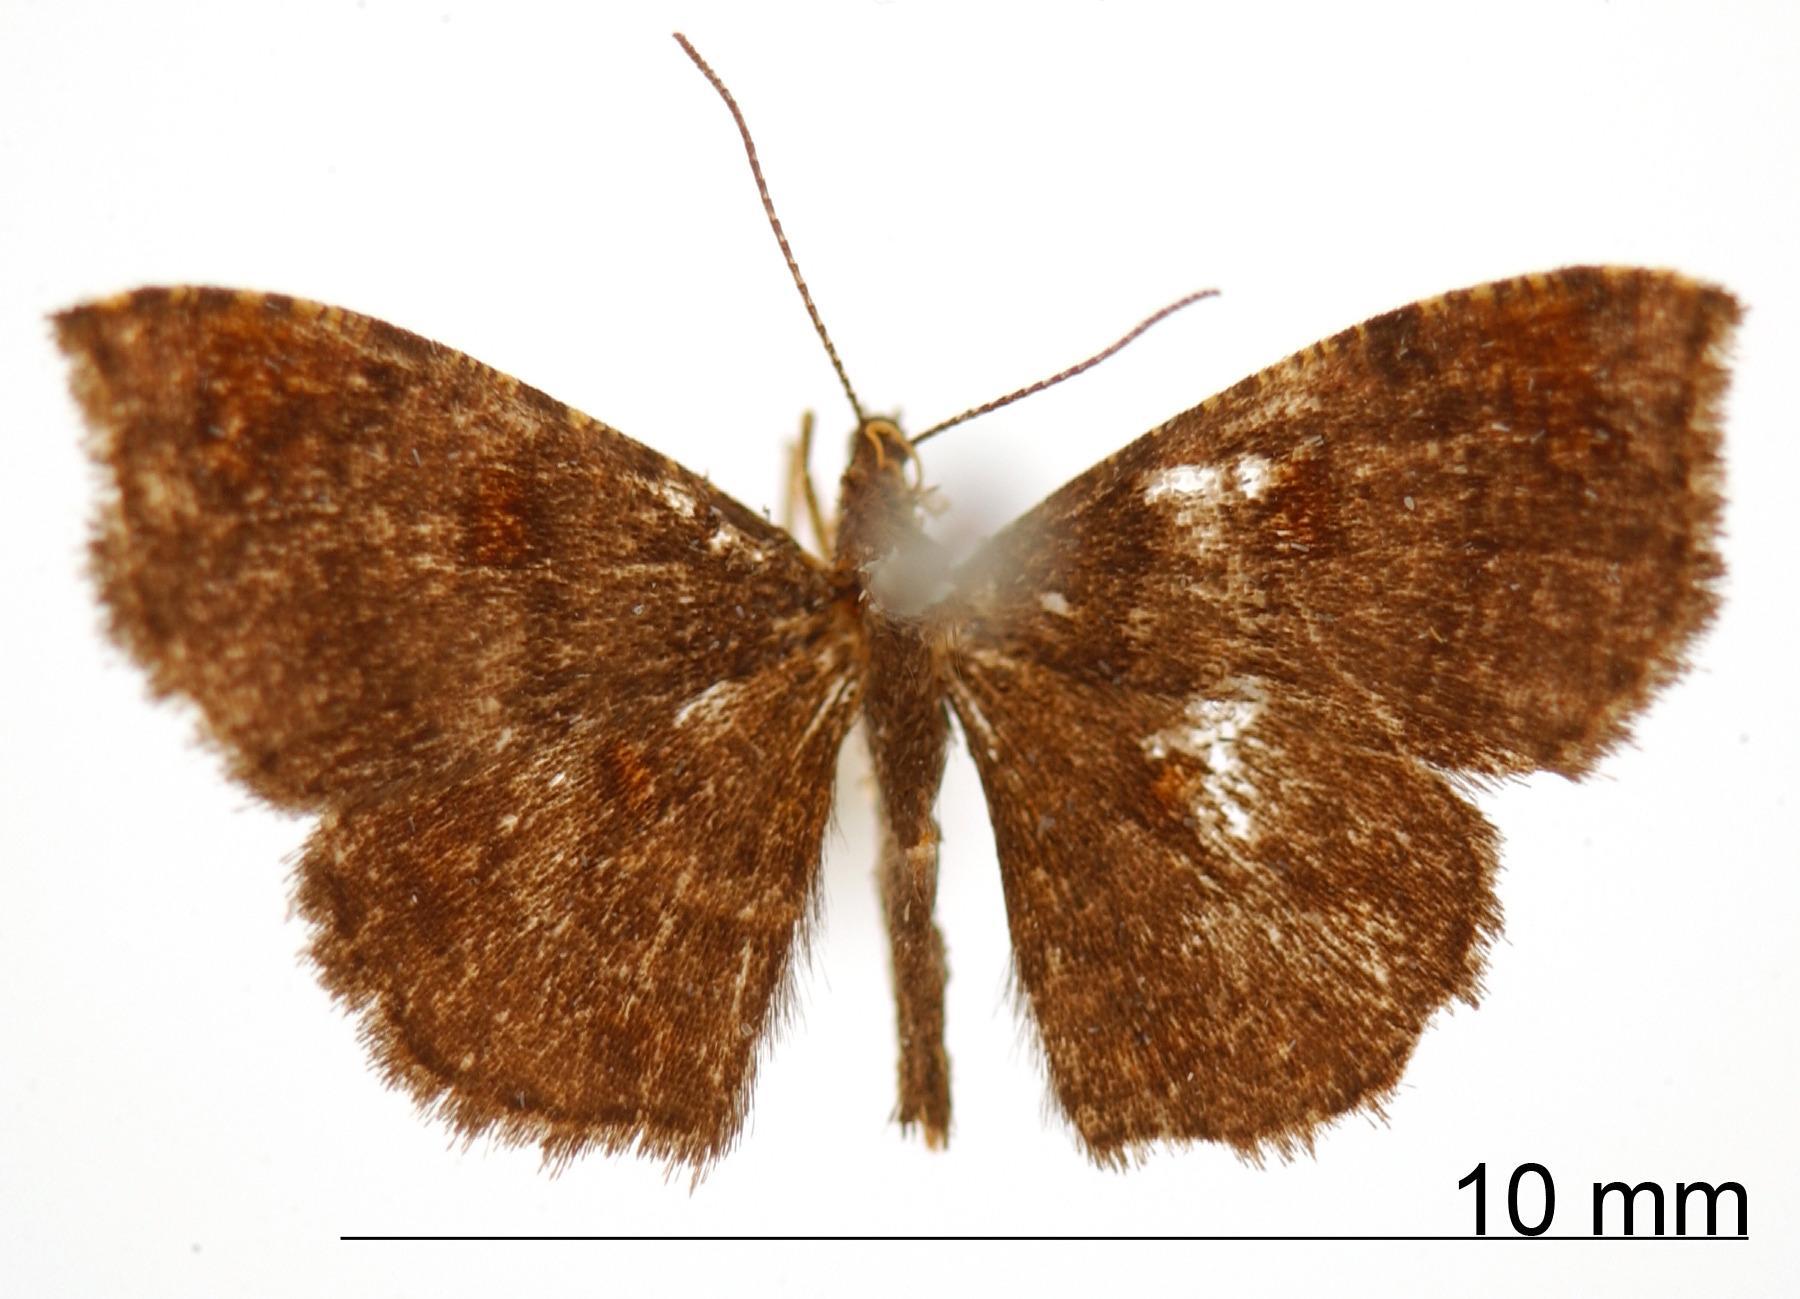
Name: Cyclomia subnotata
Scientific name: Cyclomia subnotata Dognin, 1913
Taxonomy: Animalia, Arthropoda, Insecta, Lepidoptera, Geometridae, Ennominae
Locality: Lino, Panama, Panama